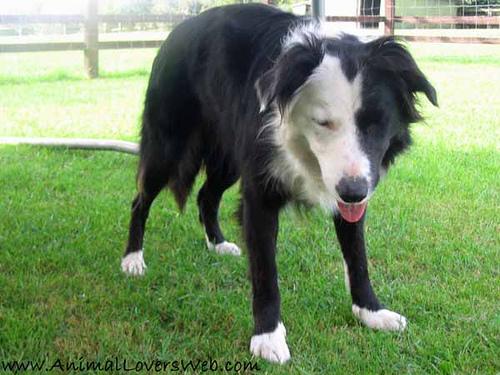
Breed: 2594-n000109-Border_collie